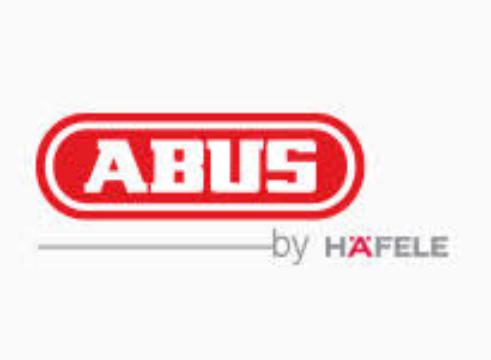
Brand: abus
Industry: Others